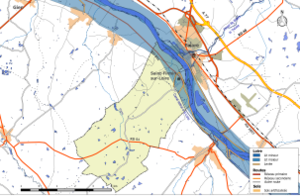
Zone inondable et réseaux hydrographique et routier de la commune de Saint-Firmin-sur-Loire
Le risque d'inondation est un des risques majeurs susceptibles d'affecter la commune de Saint-Firmin-sur-Loire. Il se caractérise par la possibilité qu'un aléa de type inondation se produise et occasionne des dommages plus ou moins importants aux personnes, aux biens ou à l'environnement sur le territoire communal.
Saint-Firmin-sur-Loire est une commune française, située dans le département du Loiret en région Centre-Val de Loire.